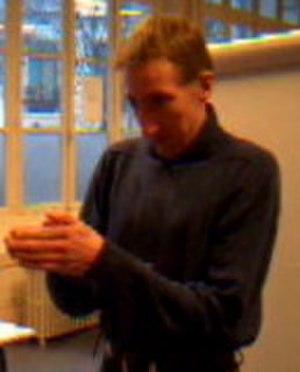
La langue des signes française se compose :